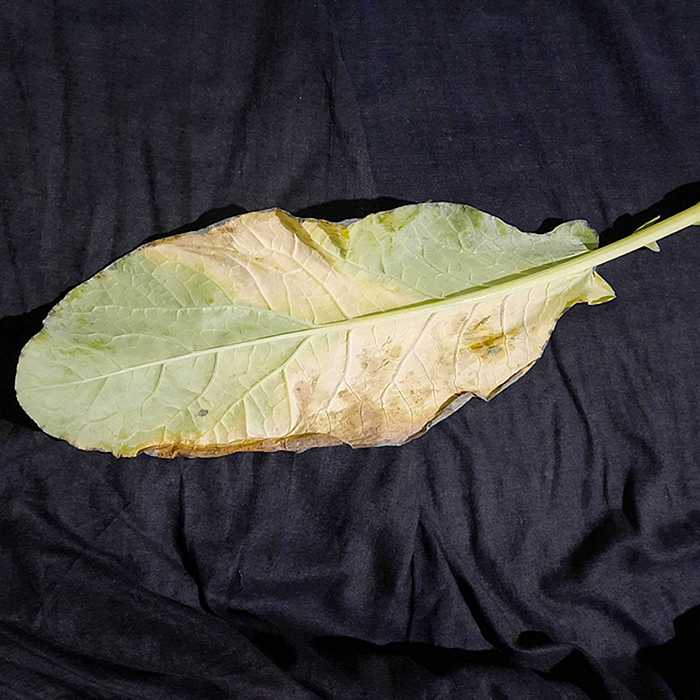
Plant: Cauliflower
Label: Black Rot